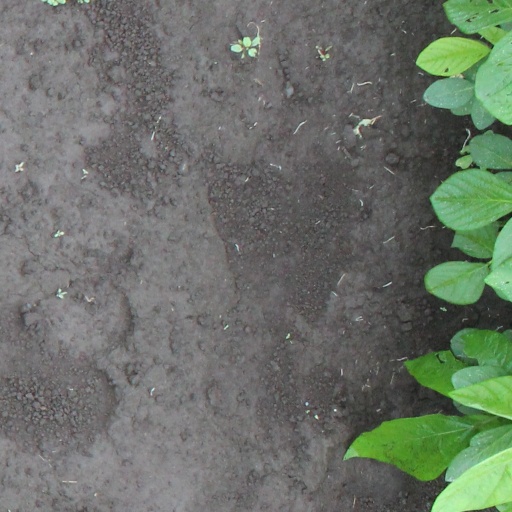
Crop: soybean